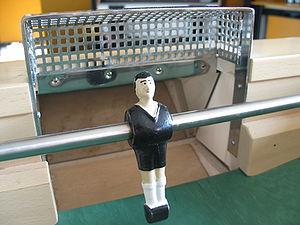
Le baby-foot ou babyfoot, kicker ou encore foot-foot, est un jeu simulant une partie de football sur une table et opposant généralement deux équipes de deux joueurs ou un joueur à un autre. La table, nommée elle aussi baby-foot, est constituée d'un plateau représentant le terrain, au-dessus et en travers duquel se déplacent huit barres qui supportent les onze figurines de chaque équipe appelées joueurs. Chaque côté peut ainsi actionner quatre barres :